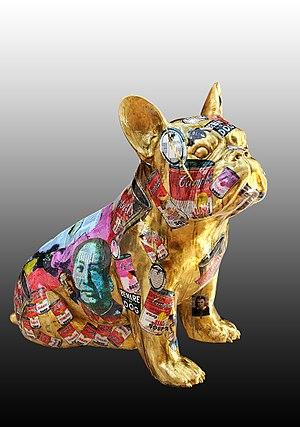
Doggy John Warhol - bronze, collage, vernis